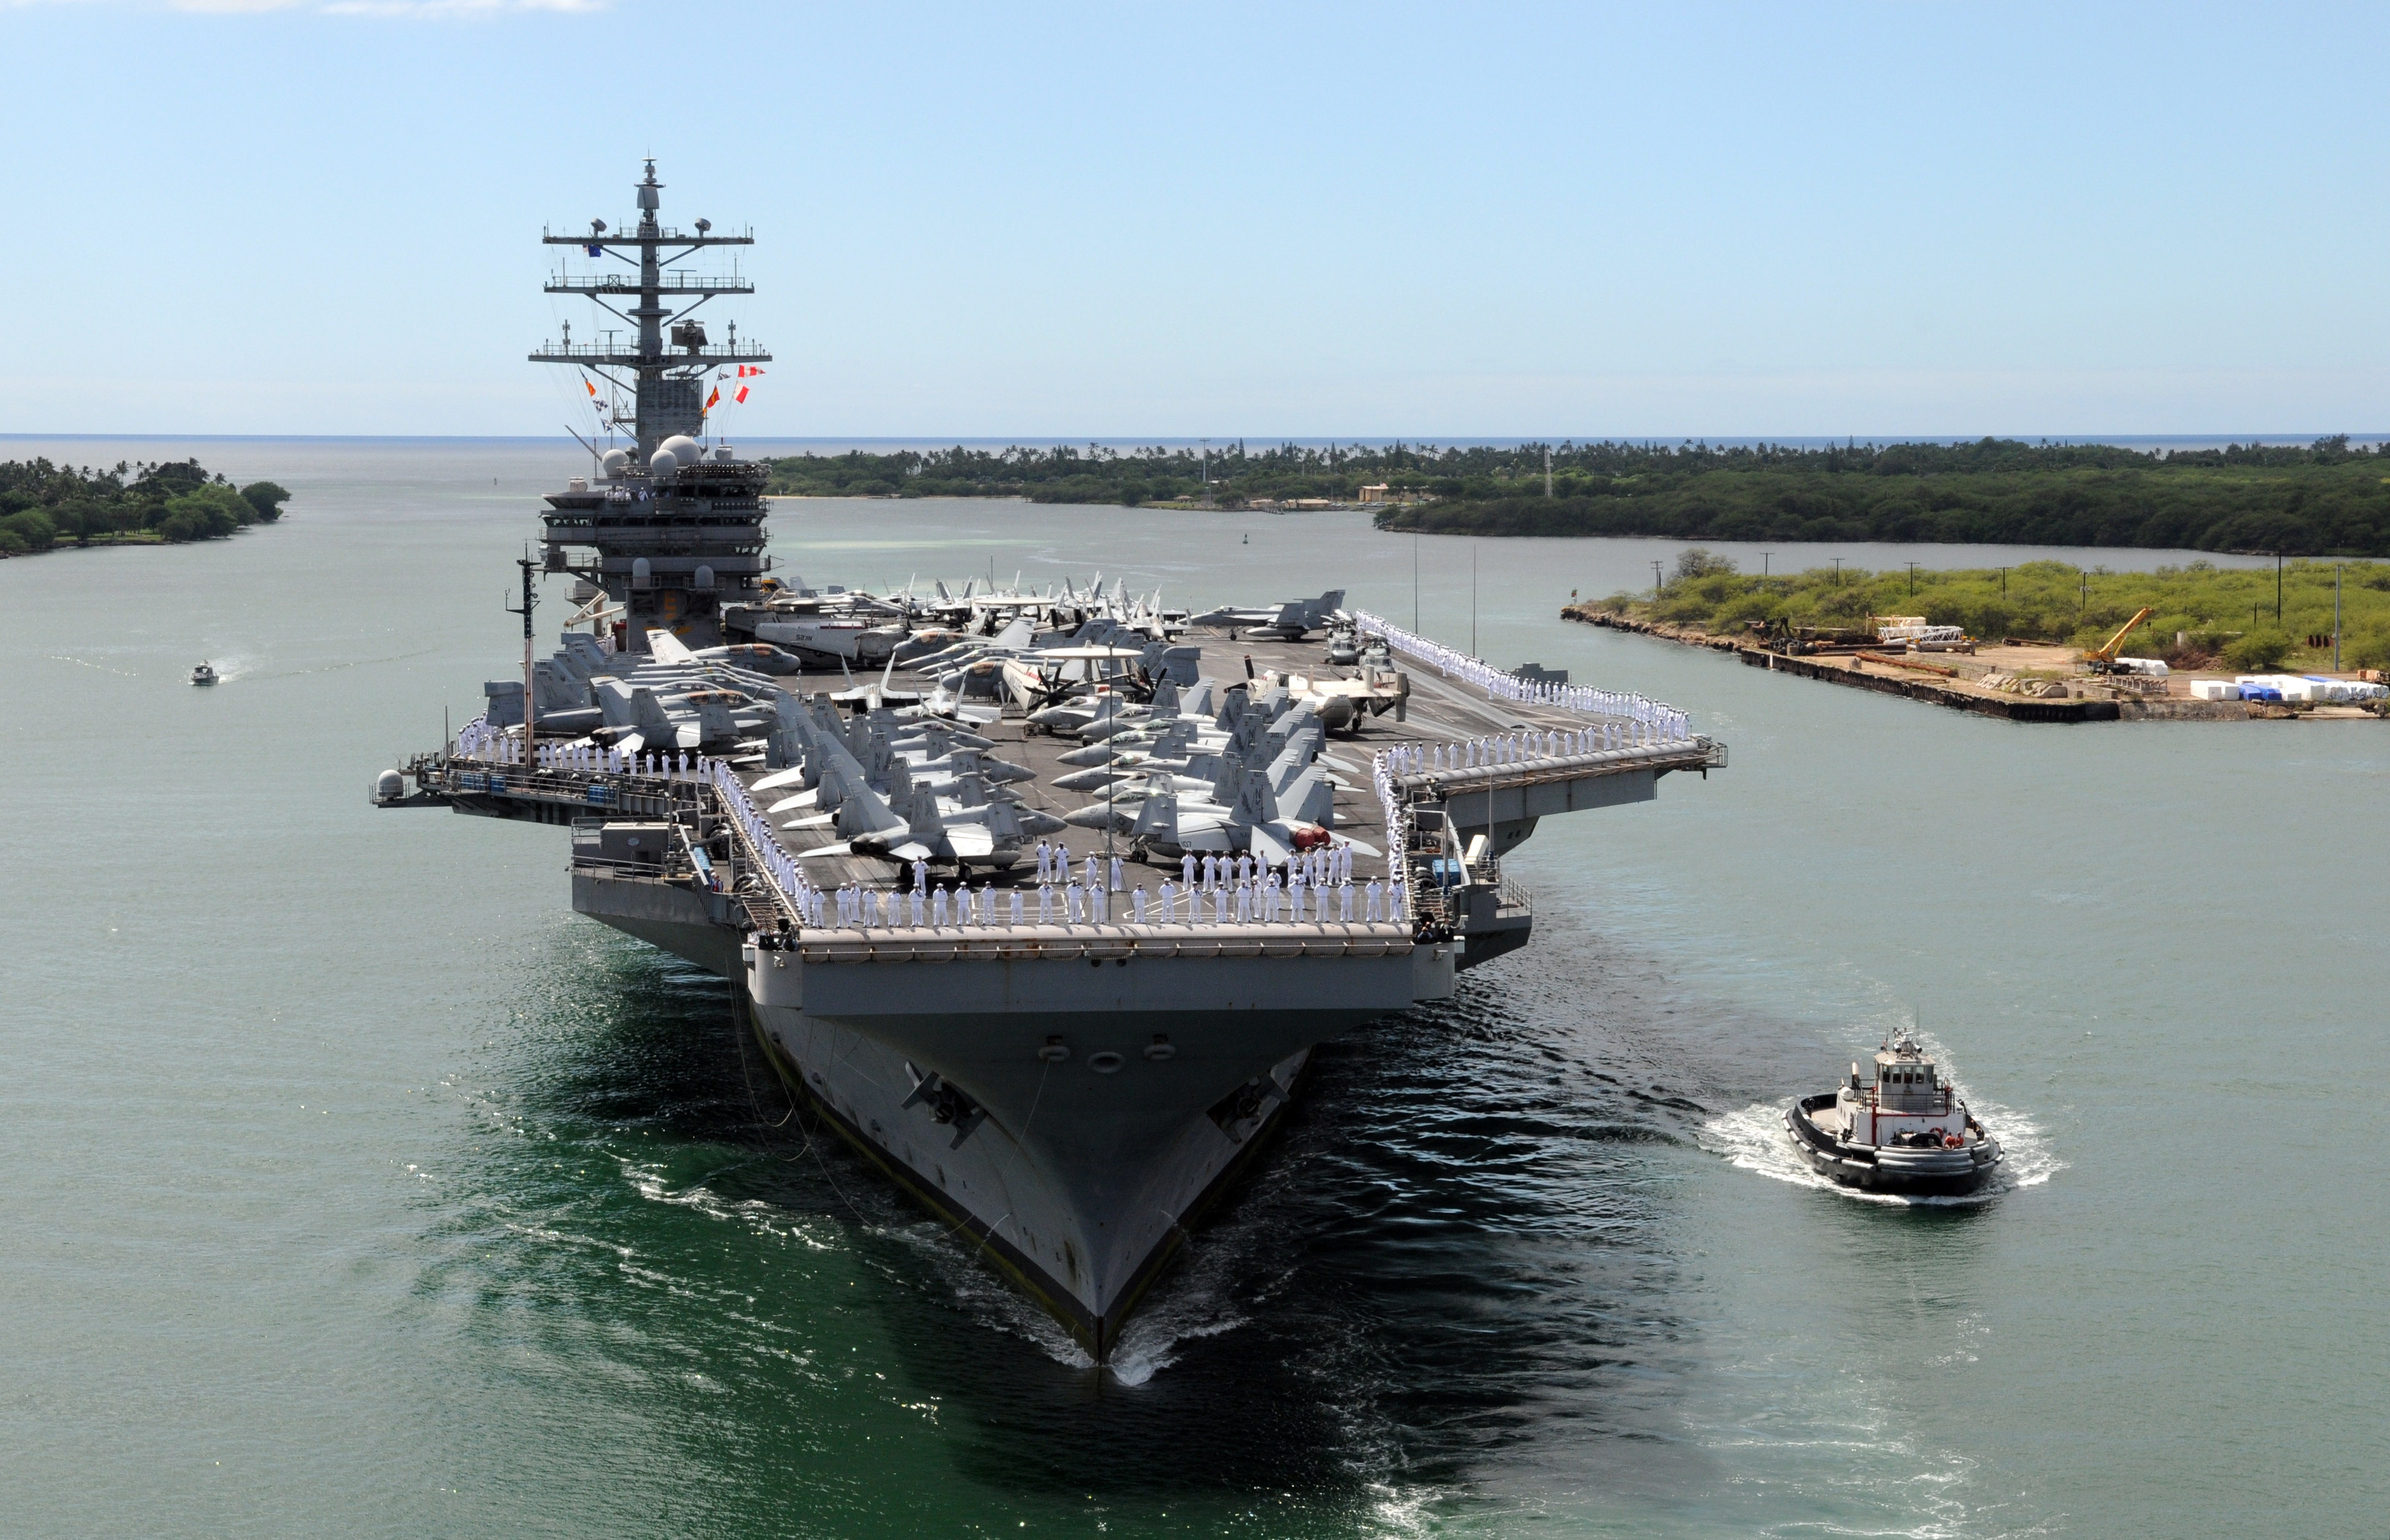
ship, military, vessel, vehicle, harbor, hawaii, nautical, channel, us navy, naval, navy, tugboat, watercraft, warship, battleship, frigate, aircraft carrier, pearl harbor, escort, uss ronald reagan, naval ship, amphibious assault ship, dock landing ship